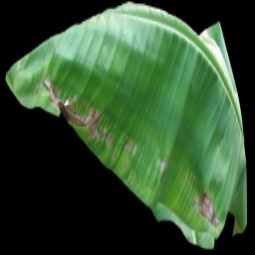
Label: Zinc